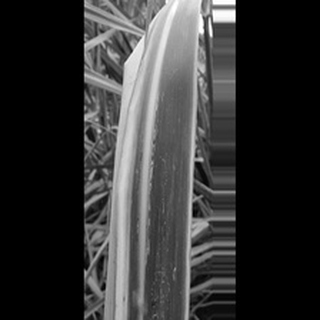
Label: sugarcane_yellow_leaf_disease